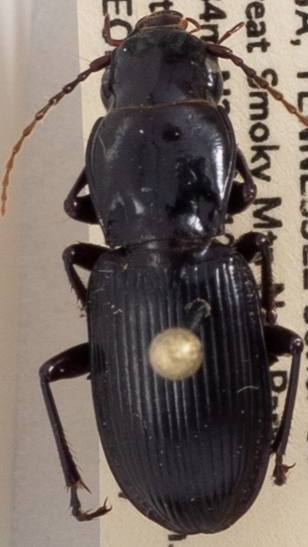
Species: Pterostichus acutipes acutipes
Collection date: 2018-08-07
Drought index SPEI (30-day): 1.69
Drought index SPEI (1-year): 0.88
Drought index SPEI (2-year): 0.17